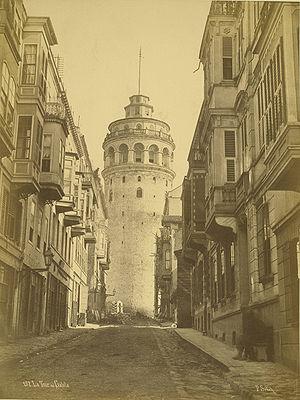
La Tour de Galata, appelé aussi Christea Turris est une construction médiévale située à Istanbul dans le quartier de Galata en Turquie.